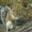
Label: squirrel